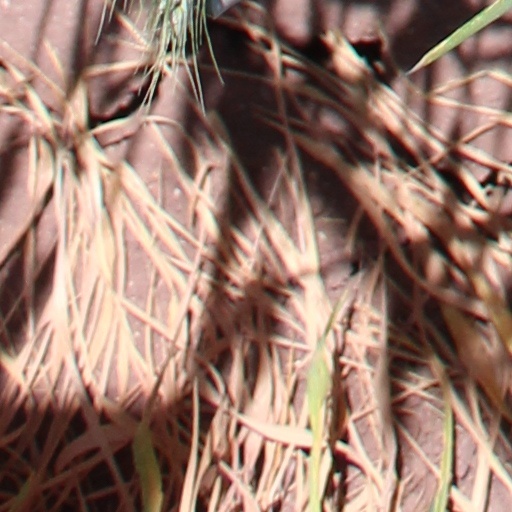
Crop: wheat